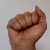
The image shows a hand gesture representing the letter 'A' in Indian Sign Language.